Skûtsje

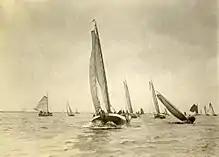
Skûtsje "Twee Gebroeders" sailing in 1909

In the 1920s and 1930s, many skûtsjes were fitted with engines, and after World War II the sails were often removed. Nevertheless, other, much larger, powered boats took over water transportation in the area and many skûtsjes were rebuilt into houseboats or luxurious sailing yachts. Over time, more and more were restored to their original state.